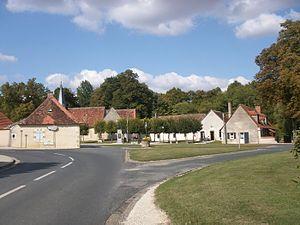
Centre bourg de Villegongis, commune de l'Indre (36), avec la mairie, la salle des fêtes, l'église, le puits, et l'auberge.
Villegongis est une commune française située dans le département de l'Indre, en région Centre-Val de Loire.